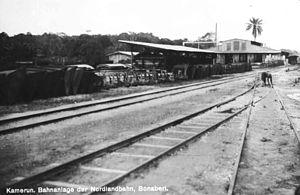
Bonabéri, se confond avec la commune d'arrondissement de Douala IV, subdivision de la ville de Douala. La mairie a pour siège le quartier Bonassama. C'est un arrondissement mixte, mêlant zone industrielle, quartiers résidentiels et habitat spontané.